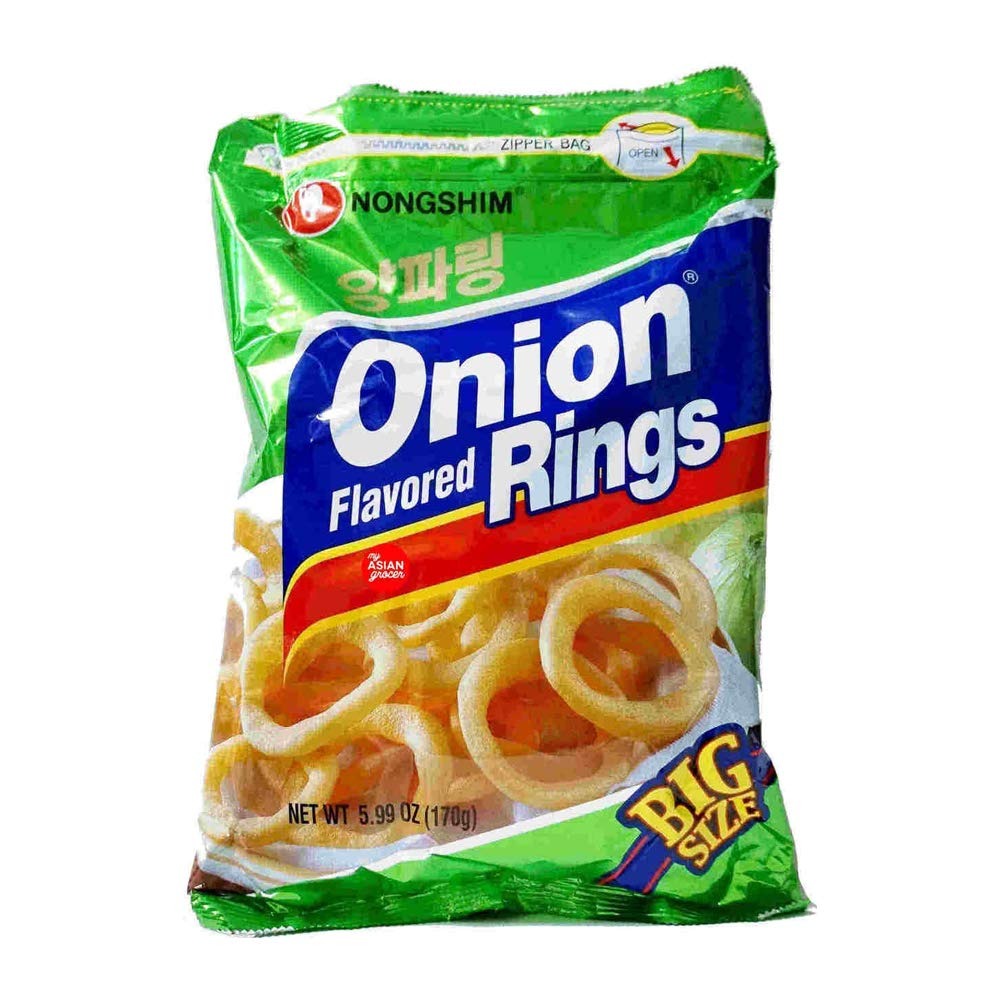
Item Name: Nongshim Onion Rings 5.99oz Big Size 1 Bag
Value: 5.99
Unit: Ounce

Price: 17.99